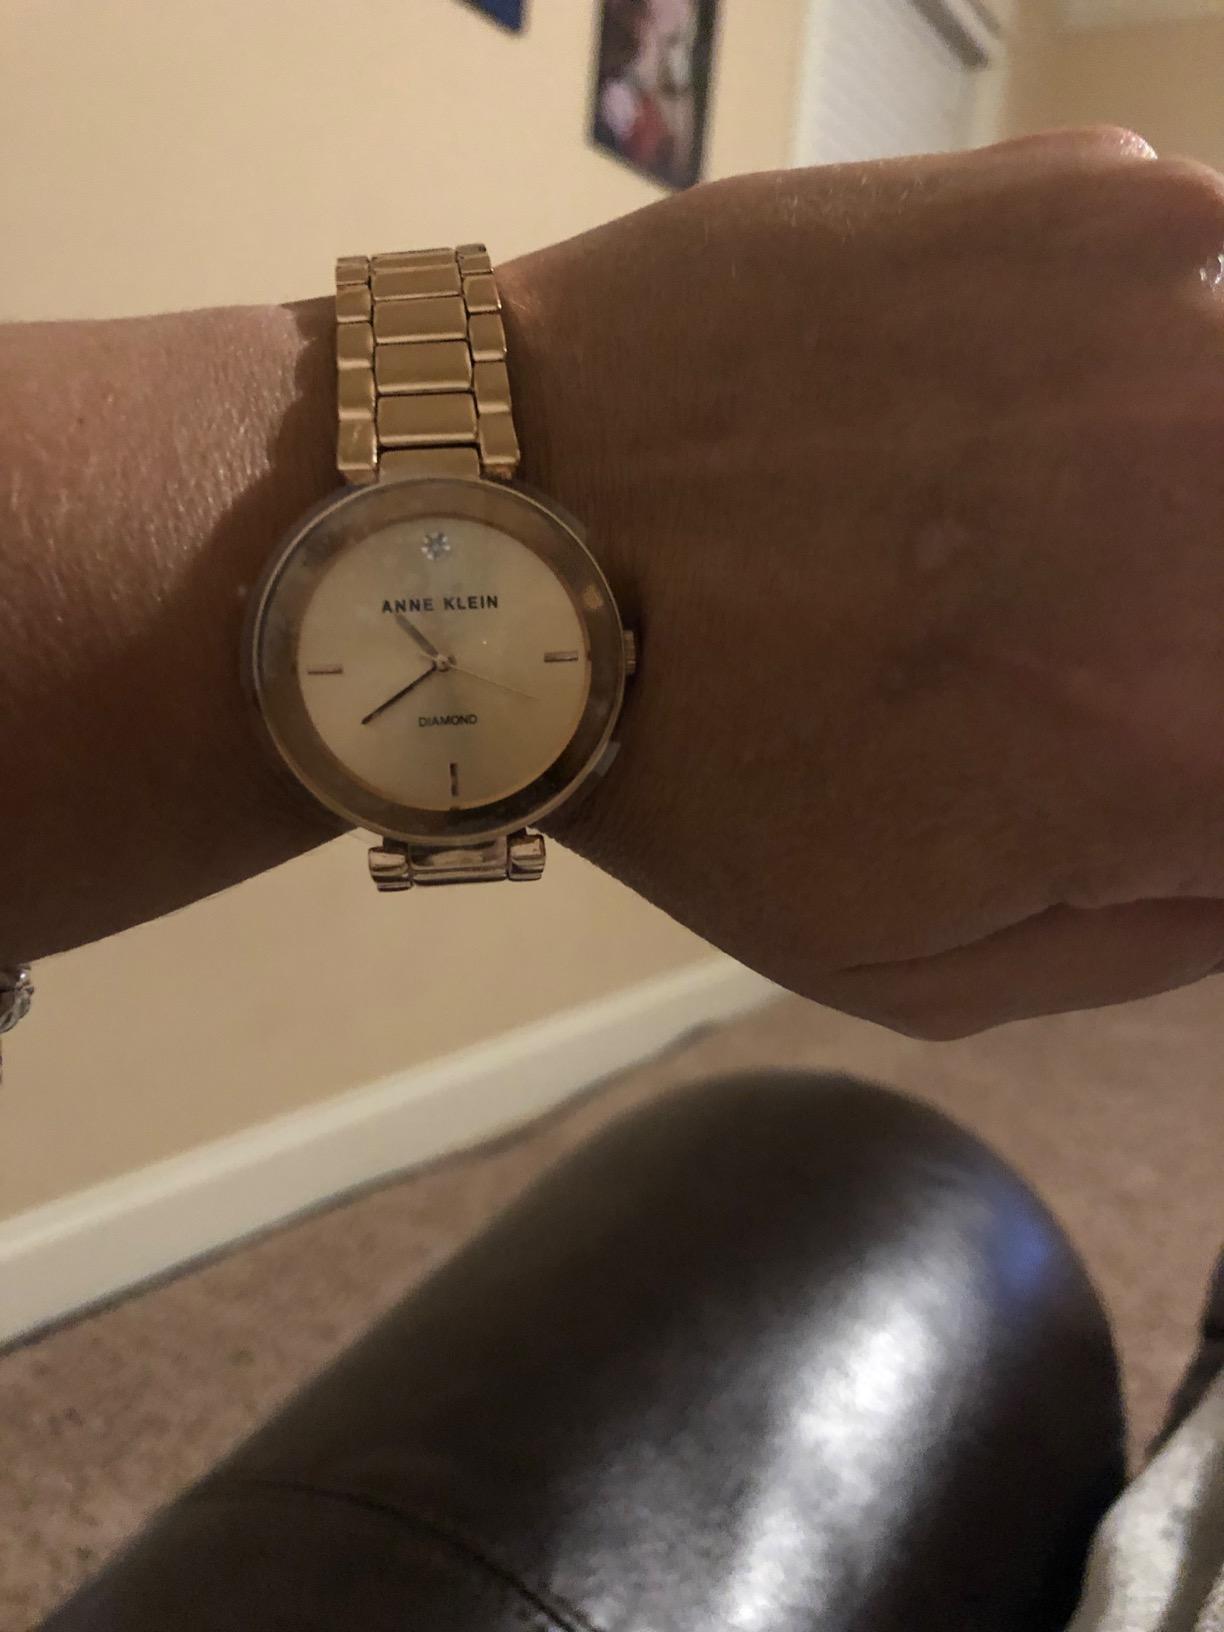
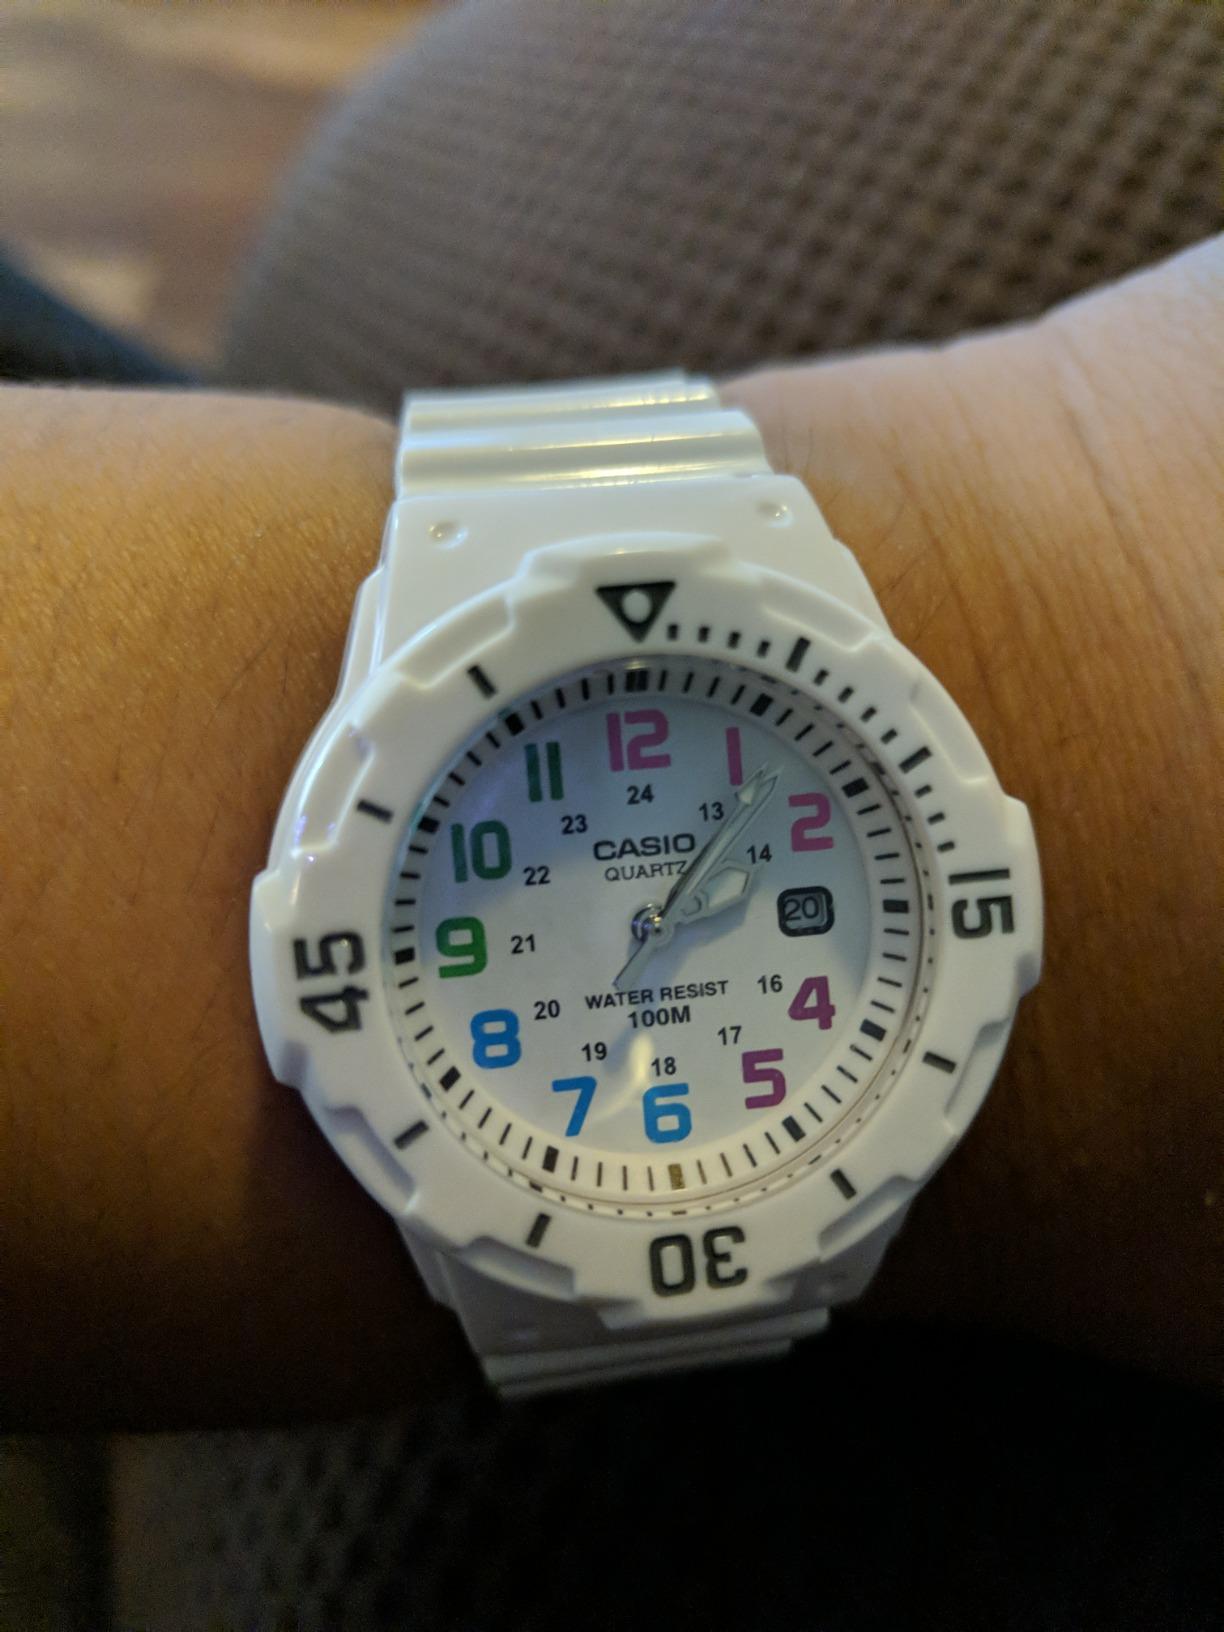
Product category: accessories_watch
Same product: no